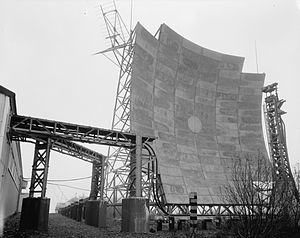
Troposcatter
Boswell Bay, Alaska White Alice Site, Troposcatter radioantenne og radioføder.
Troposcatter er en langvejs kommunikationsforbindelse på op til 300 km. Denne radioudbredelsesmetode anvender troposfærisk spredningsfænomenet, hvor radiobølger ved specifikke frekvenser spredes tilfældigt når de passerer gennem de øvre lag af troposfæren. Radiosignaler transmitteres i tæt stråle rettet mod tropopausen, midtvejs mellem sender og modtager stederne; så signalerne her passerer gennem troposfæren, hvor de spredes og kan så modtages af modtagerstationen.